Jane Sterk

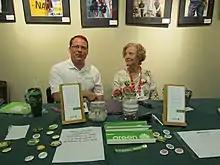
Mike Schreiner and Jane Sterk at the 2012 Green Party of Canada convention.

She served her three-year term as councilor while teaching business administration on the faculty at University Canada West and becoming leader of the Green Party of British Columbia. She took over for Christopher Bennett, who had been the interim leader of the party since the previous leader, Adriane Carr, left in September 2006 to become deputy leader of the national party. The party held a leadership vote during its annual convention in Victoria in October 2007. Competing for the leadership position against Sterk were small business owner Damian Kettlewell and filmmaker Ben West, both residents of Vancouver, community activist Jack Etkin of Victoria, and Bowen Island oceanographer Silvaine Zimmermann. The party used the preferential ballot, and Sterk won with West coming in second and Kettlewell third.